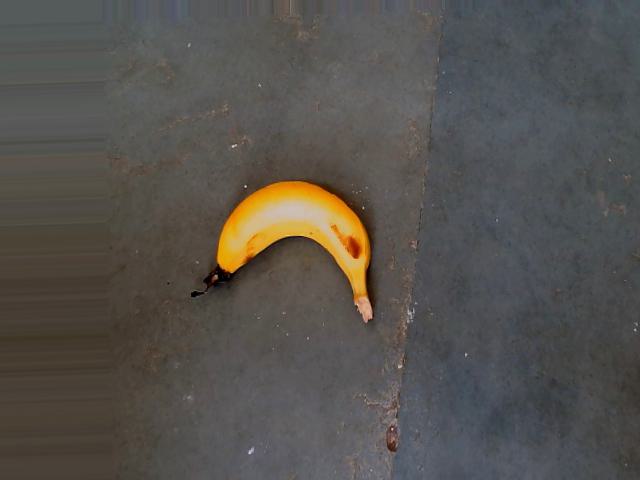
Label: Ripe_Banana